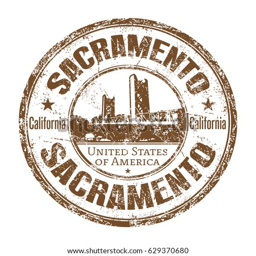
grunge rubber stamp with the name of city